Describe the emotion expressed in this image:  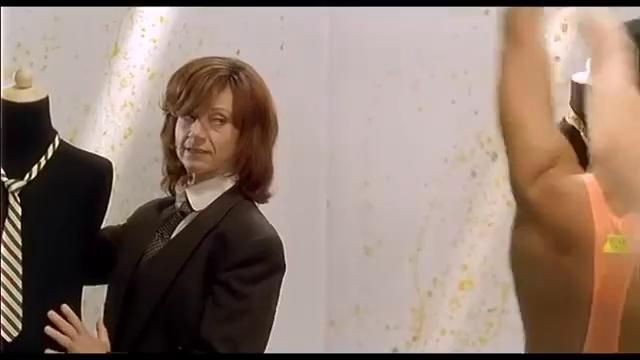
This person displays Fear, valence and arousal with high intensity.